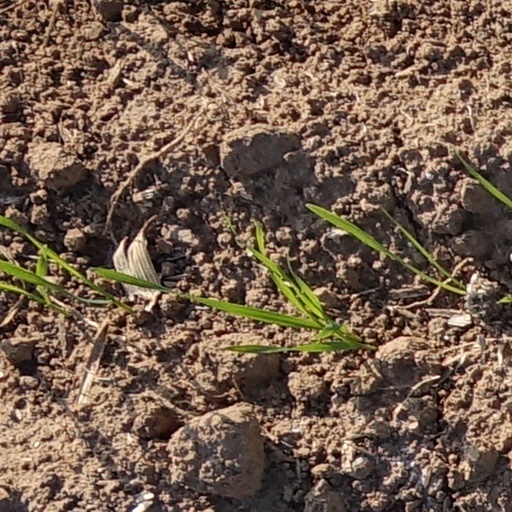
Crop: wheat